Ancestral reconstruction

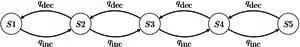
Graphical representation of an asymmetrical five-state 2-parameter Markov chain model.

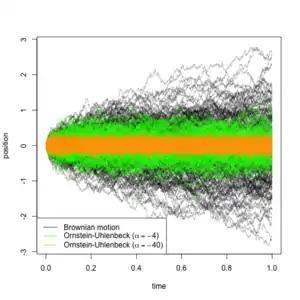
Plots of 200 trajectories of each of: Brownian motion with drift formula_29 and formula_30 (black); Ornstein-Uhlenbeck with formula_30 and formula_32 (green); and Ornstein-Uhlenbeck with formula_30 and formula_34 (orange).

The binary state speciation and extinction model (BiSSE) is a discrete-space model that does not directly follow the framework of those mentioned above. It allows estimation of ancestral binary character states jointly with diversification rates associated with different character states; it may also be straightforwardly extended to a more general multiple-discrete-state model. In its most basic form, this model involves six parameters: two speciation rates (one each for lineages in states 0 and 1); similarly, two extinction rates; and two rates of character change. This model allows for hypothesis testing on the rates of speciation/extinction/character change, at the cost of increasing the number of parameters.